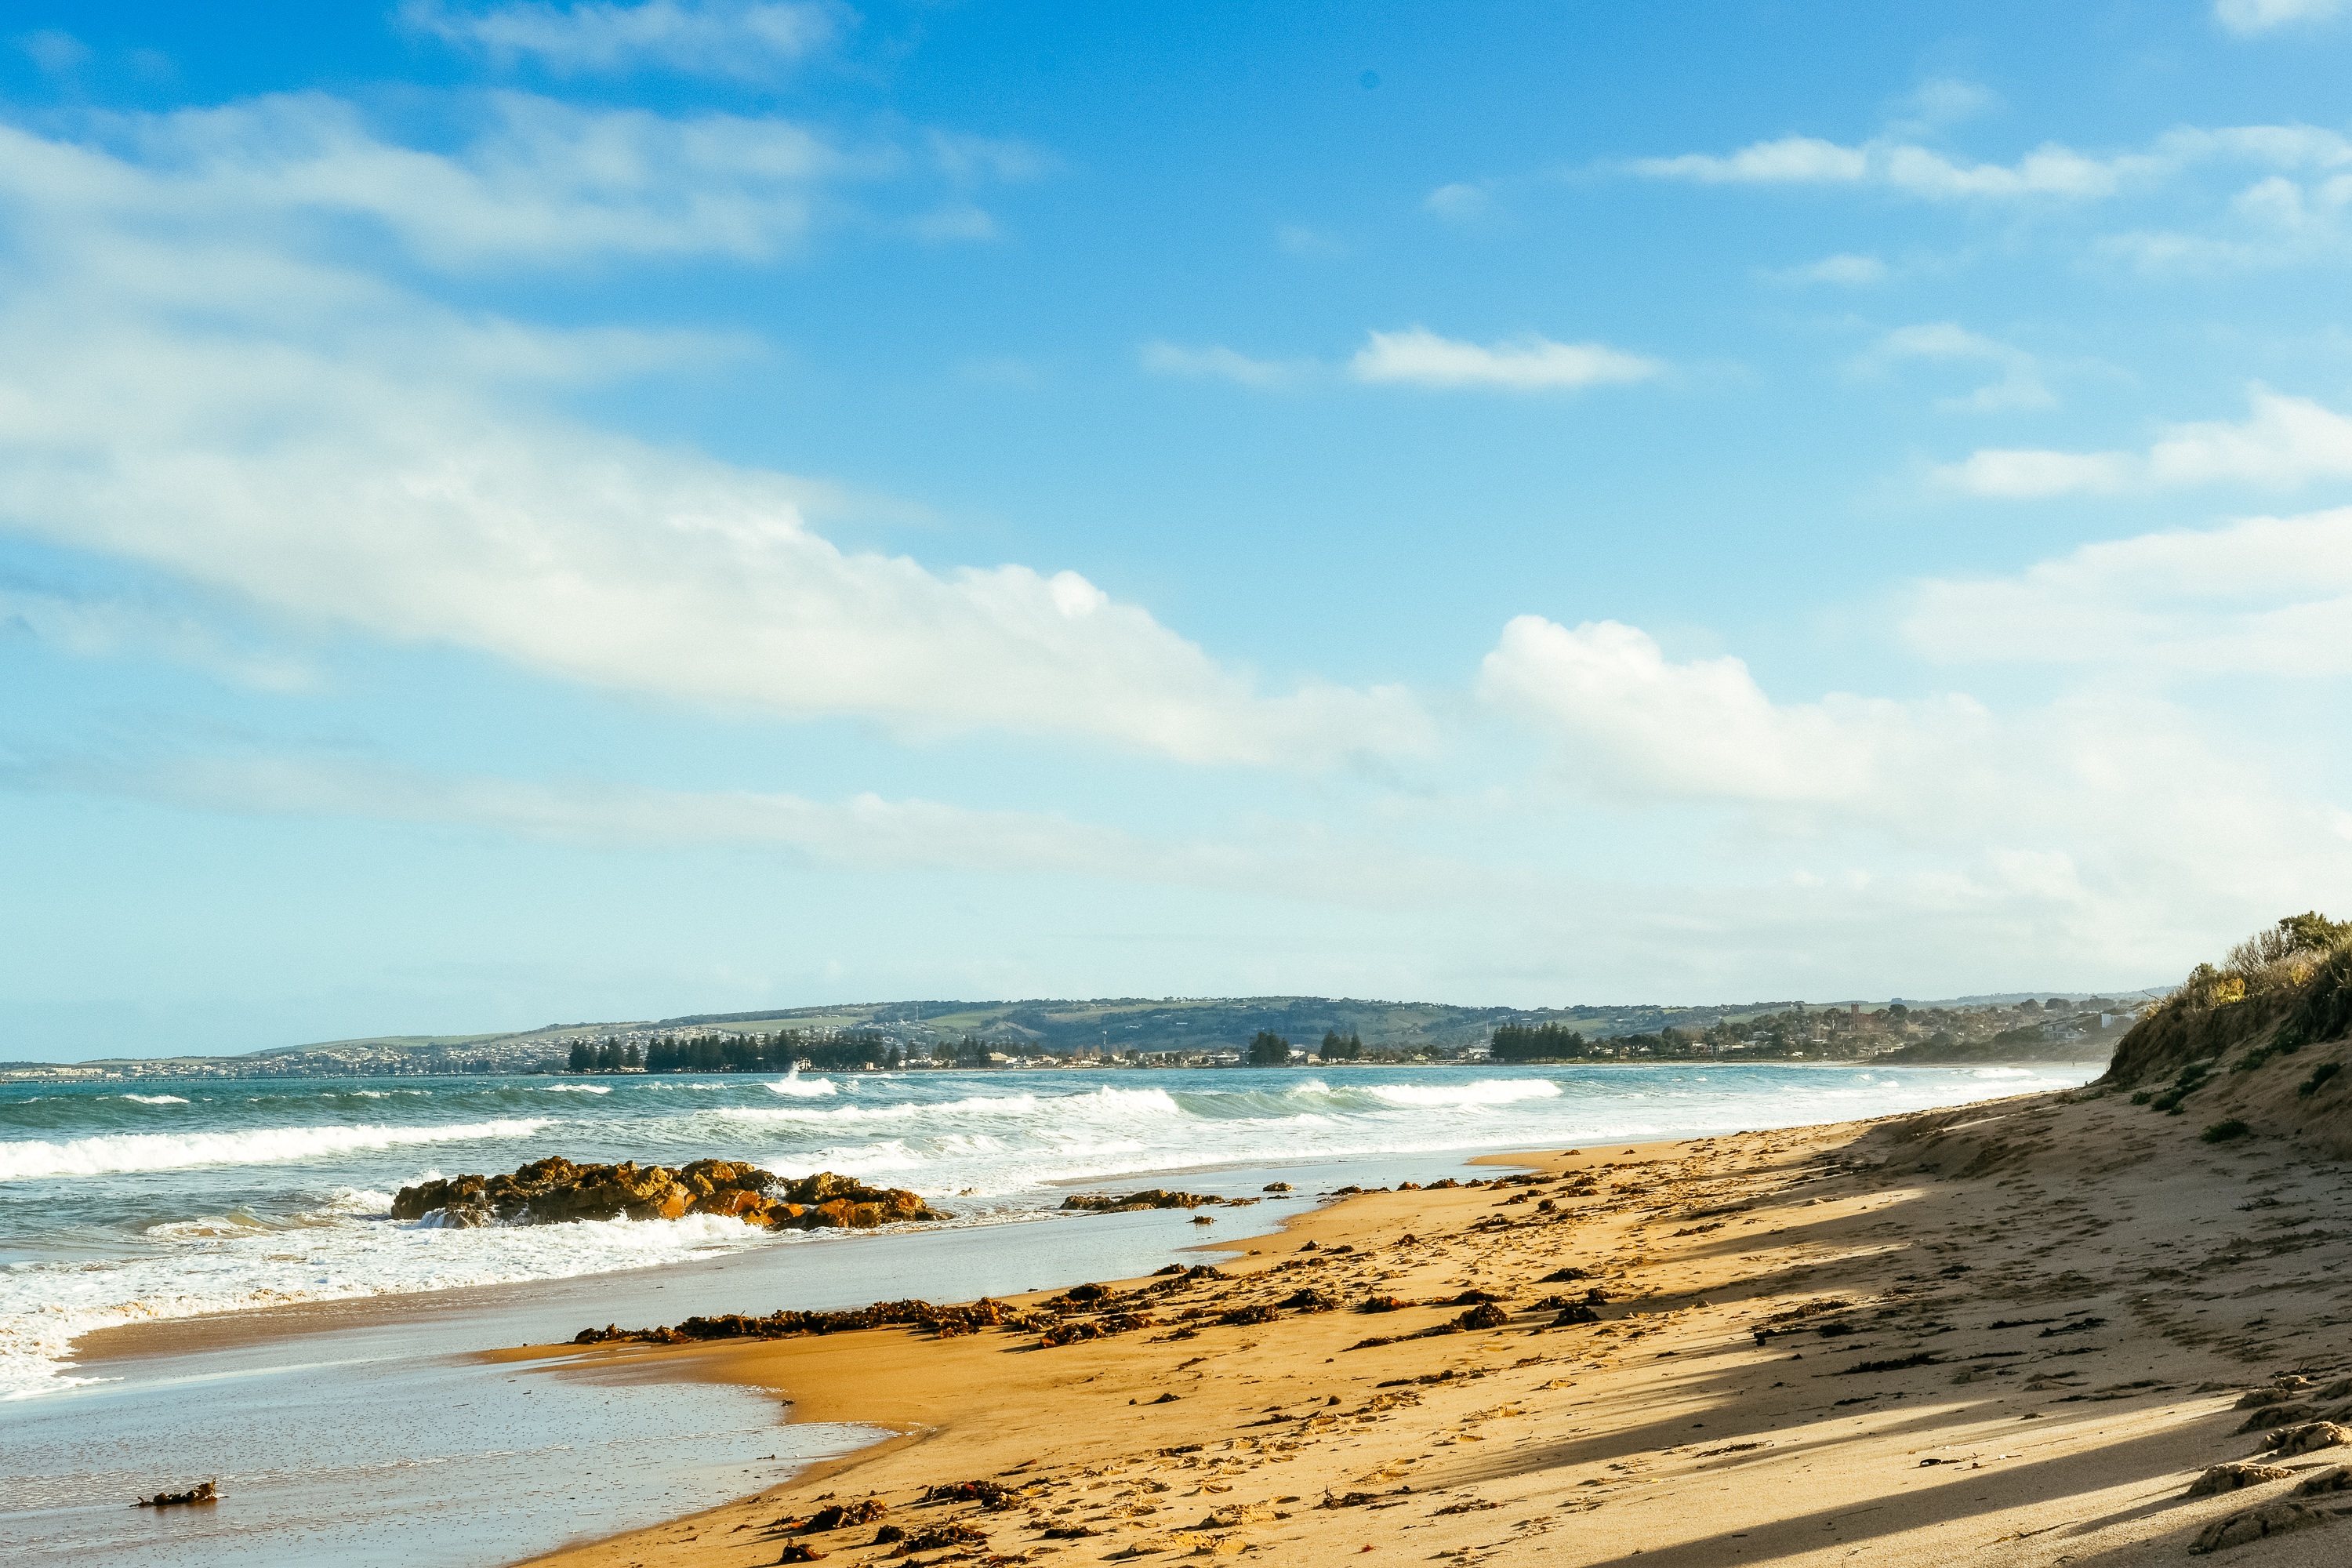
beach, sea, coast, sand, ocean, horizon, cloud, sky, shore, wave, vacation, bay, material, body of water, cape, wind wave